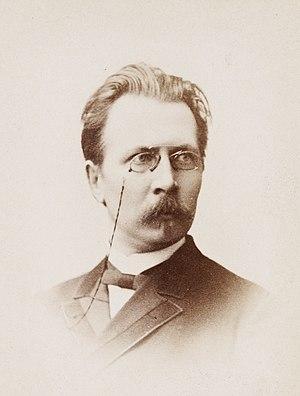
Carl Gustaf Nyström est un architecte finlandais.